Kell antigen system

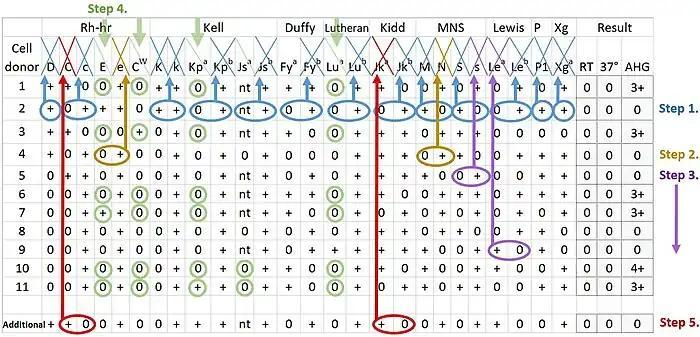
Interpretation of antibody panel to detect patient antibodies towards the most relevant human blood group systems, including Kell.

Kell antigens are important in transfusion medicine, autoimmune hemolytic anemia and hemolytic disease of the newborn (anti-Kell). Anti-K is the next most common immune red cell antibody after those in the ABO and Rh system. Anti-K typically presents as IgG class alloantibody. Individuals lacking a specific Kell antigen may develop antibodies against Kell antigens when transfused with blood containing that antigen. This is particularly true for the "K" antigen which shows a relatively high antigenicity and moderately low frequency (~9%) in Caucasian populations. Anti-K can also occur following transplacental hemorrhage associated with childbirth making Kell an important concern for hemolytic disease of the newborn. Following the formation of anti-K, subsequent blood transfusions may be marked by destruction of the new cells by these antibodies, a process known as hemolysis. Anti-K does not bind complement, therefore hemolysis is extravascular. Individuals without K antigens(K) who have formed an antibody to a K antigen, must be transfused with blood from donors who are also K to prevent hemolysis.